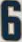
Number: 6